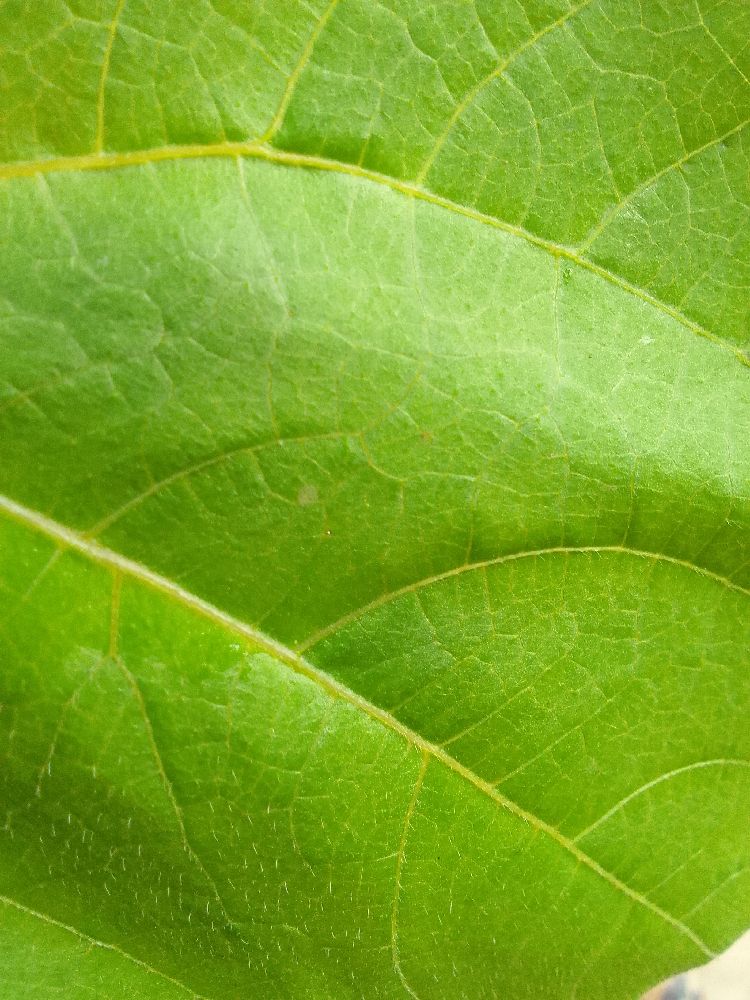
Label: healthy